Fidel Castro Díaz-Balart

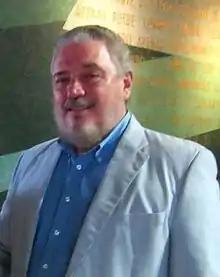
Castro in 2014

Fidel Ángel Castro Díaz-Balart (1 September 1949 – 1 February 2018) was a Cuban nuclear physicist and government official.